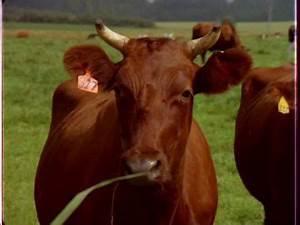
cow